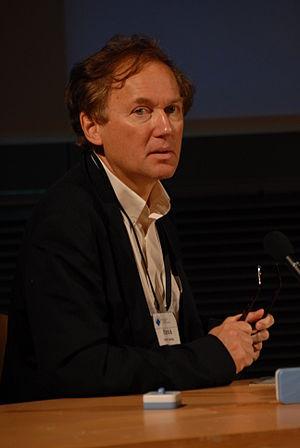
Patrick Tabeling est un physicien français, pionnier de la microfluidique en France, professeur à l'École supérieure de physique et de chimie industrielles de la ville de Paris.